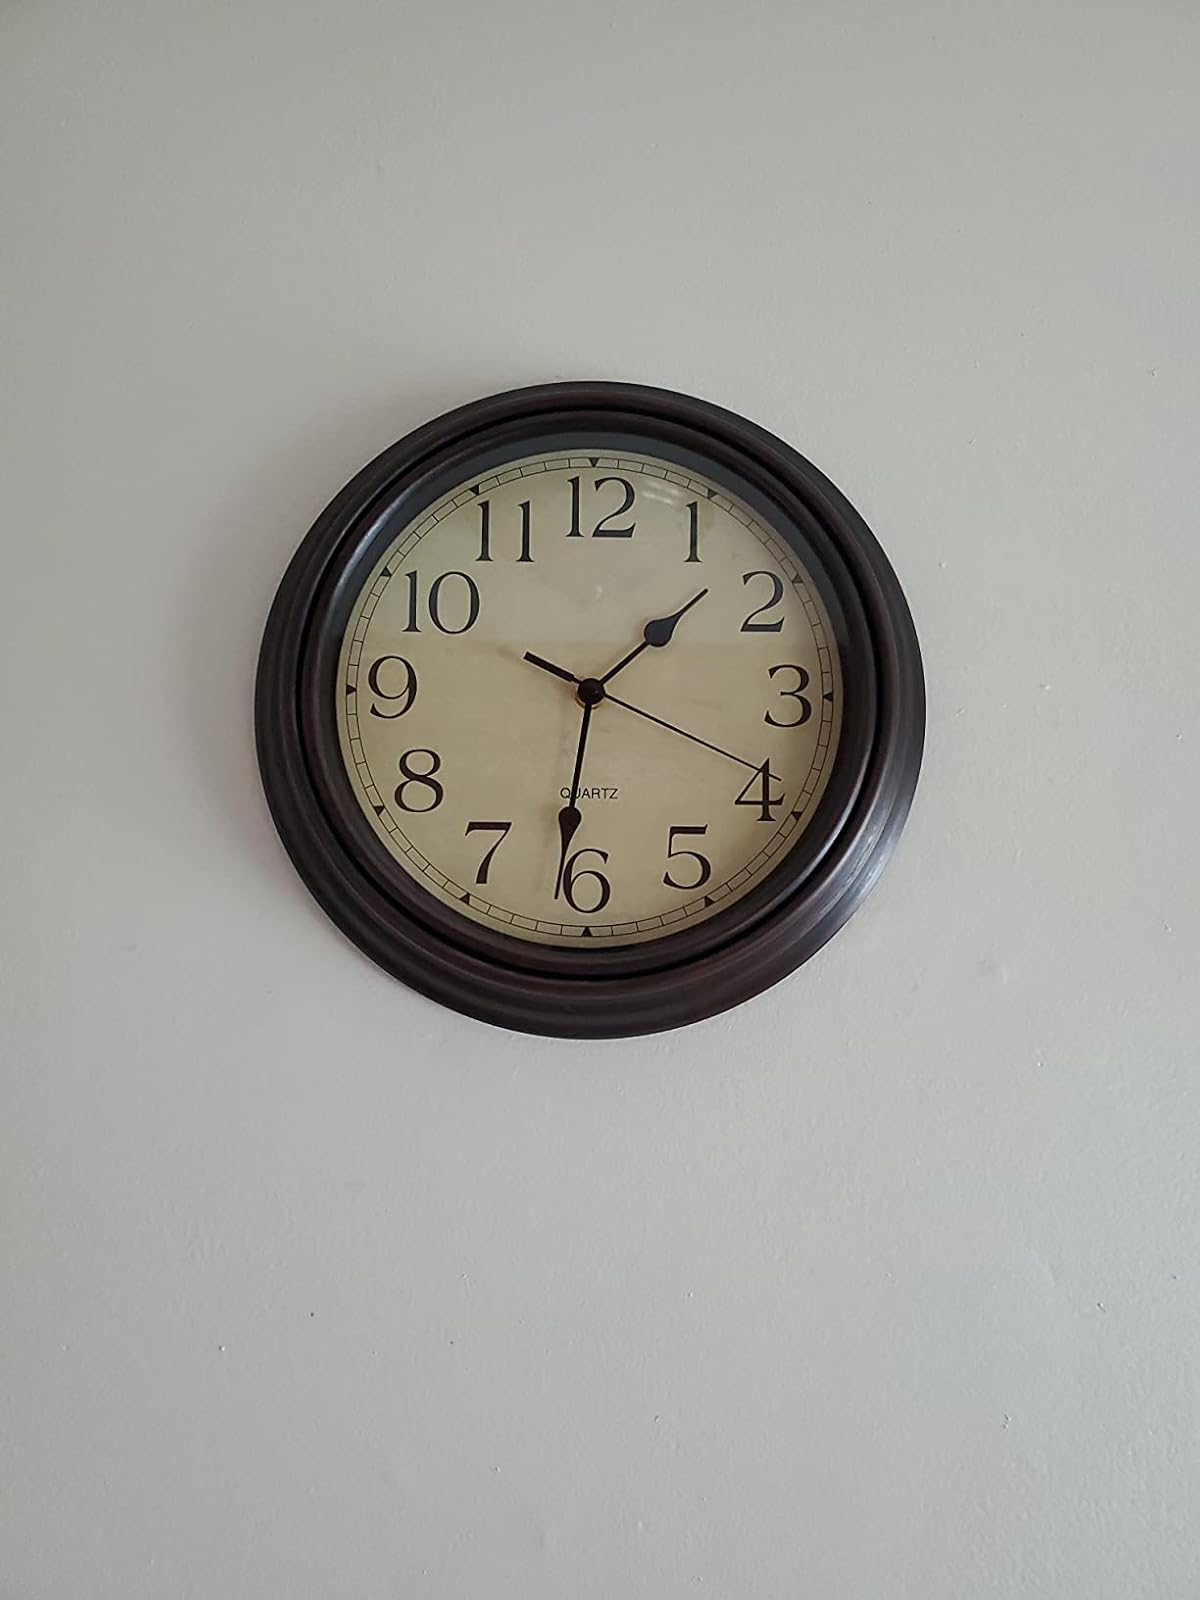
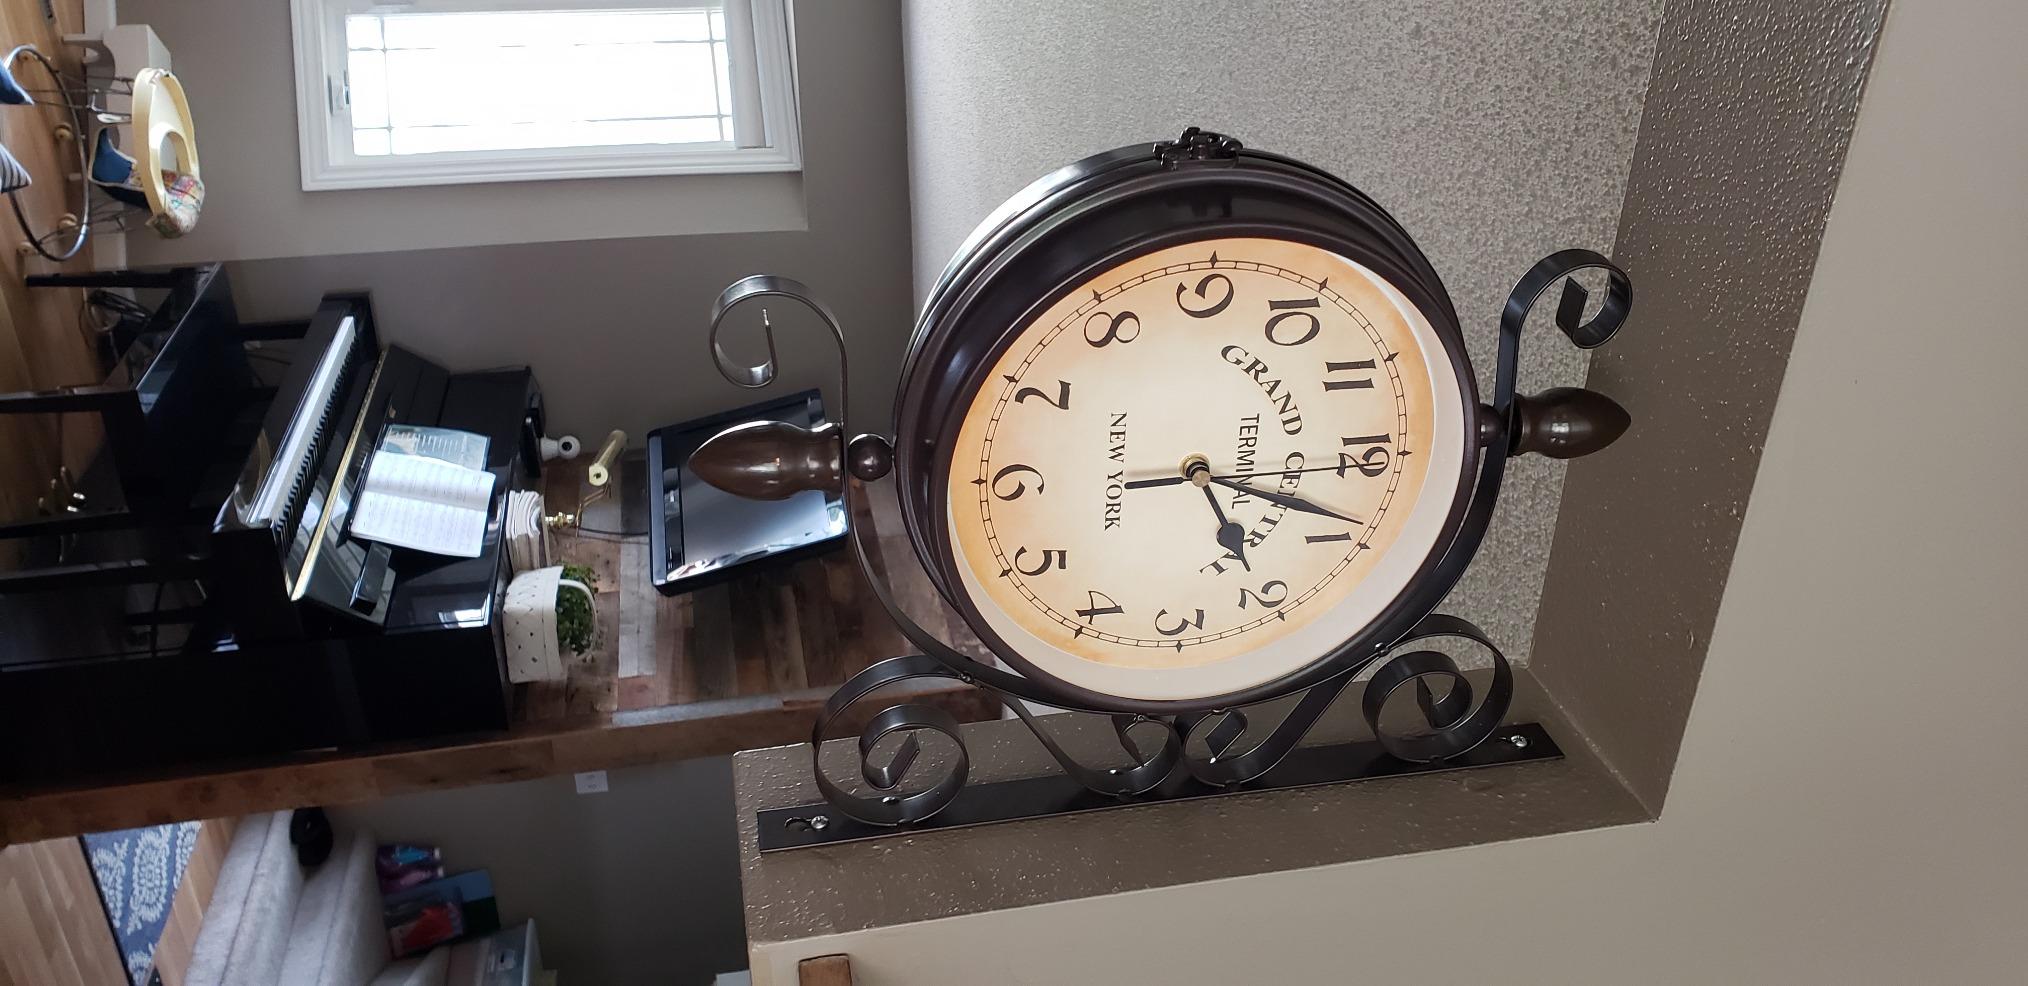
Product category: clock
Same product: no